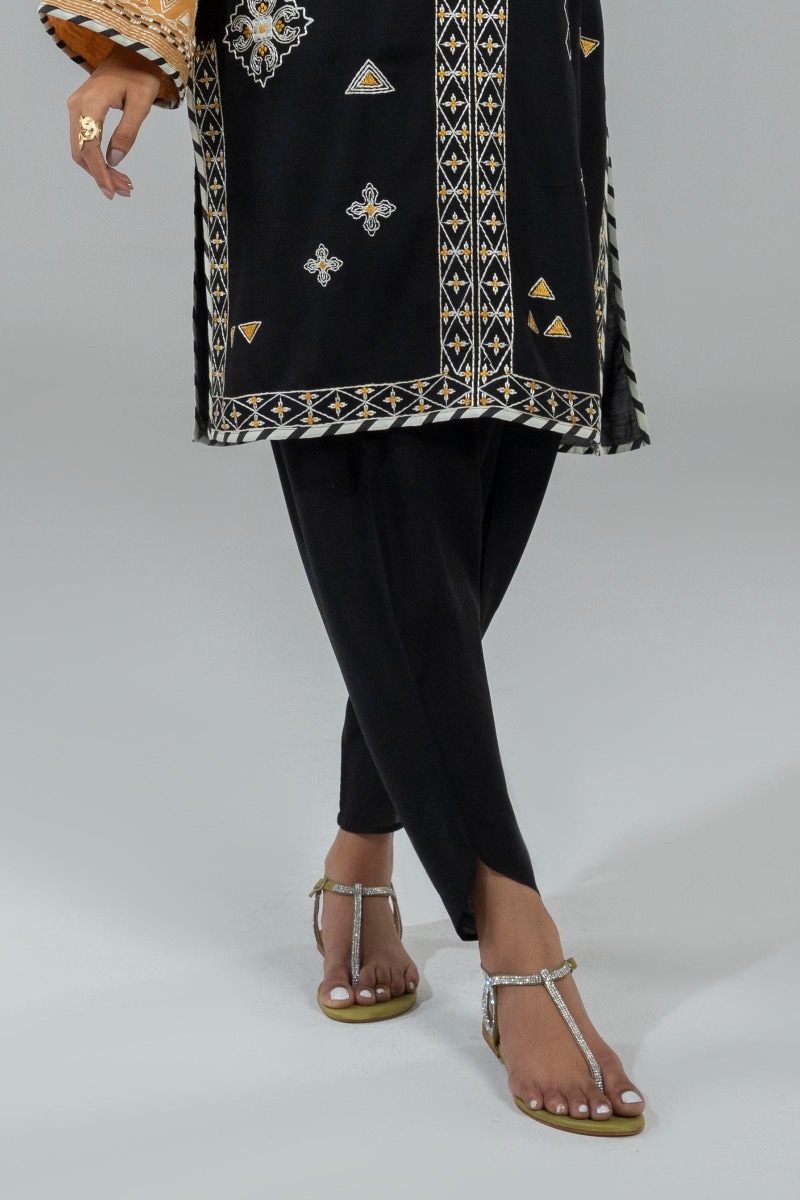
black gold embroidered salwar kameez